List of city managers of Eau Claire, Wisconsin

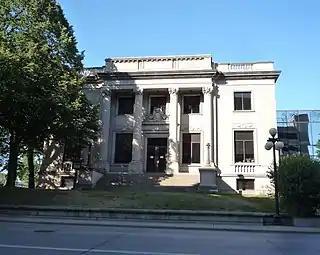
Eau Claire City Hall

This is a list of city managers and mayors of Eau Claire, Wisconsin, USA. Eau Claire was originally incorporated as a city in 1872, utilizing the mayor-council form of government. In 1910, Eau Claire switched to a city commission government, then in 1948, they voted to abolish the office of mayor and enact a council-manager form of government. They have retained that form of government ever since.